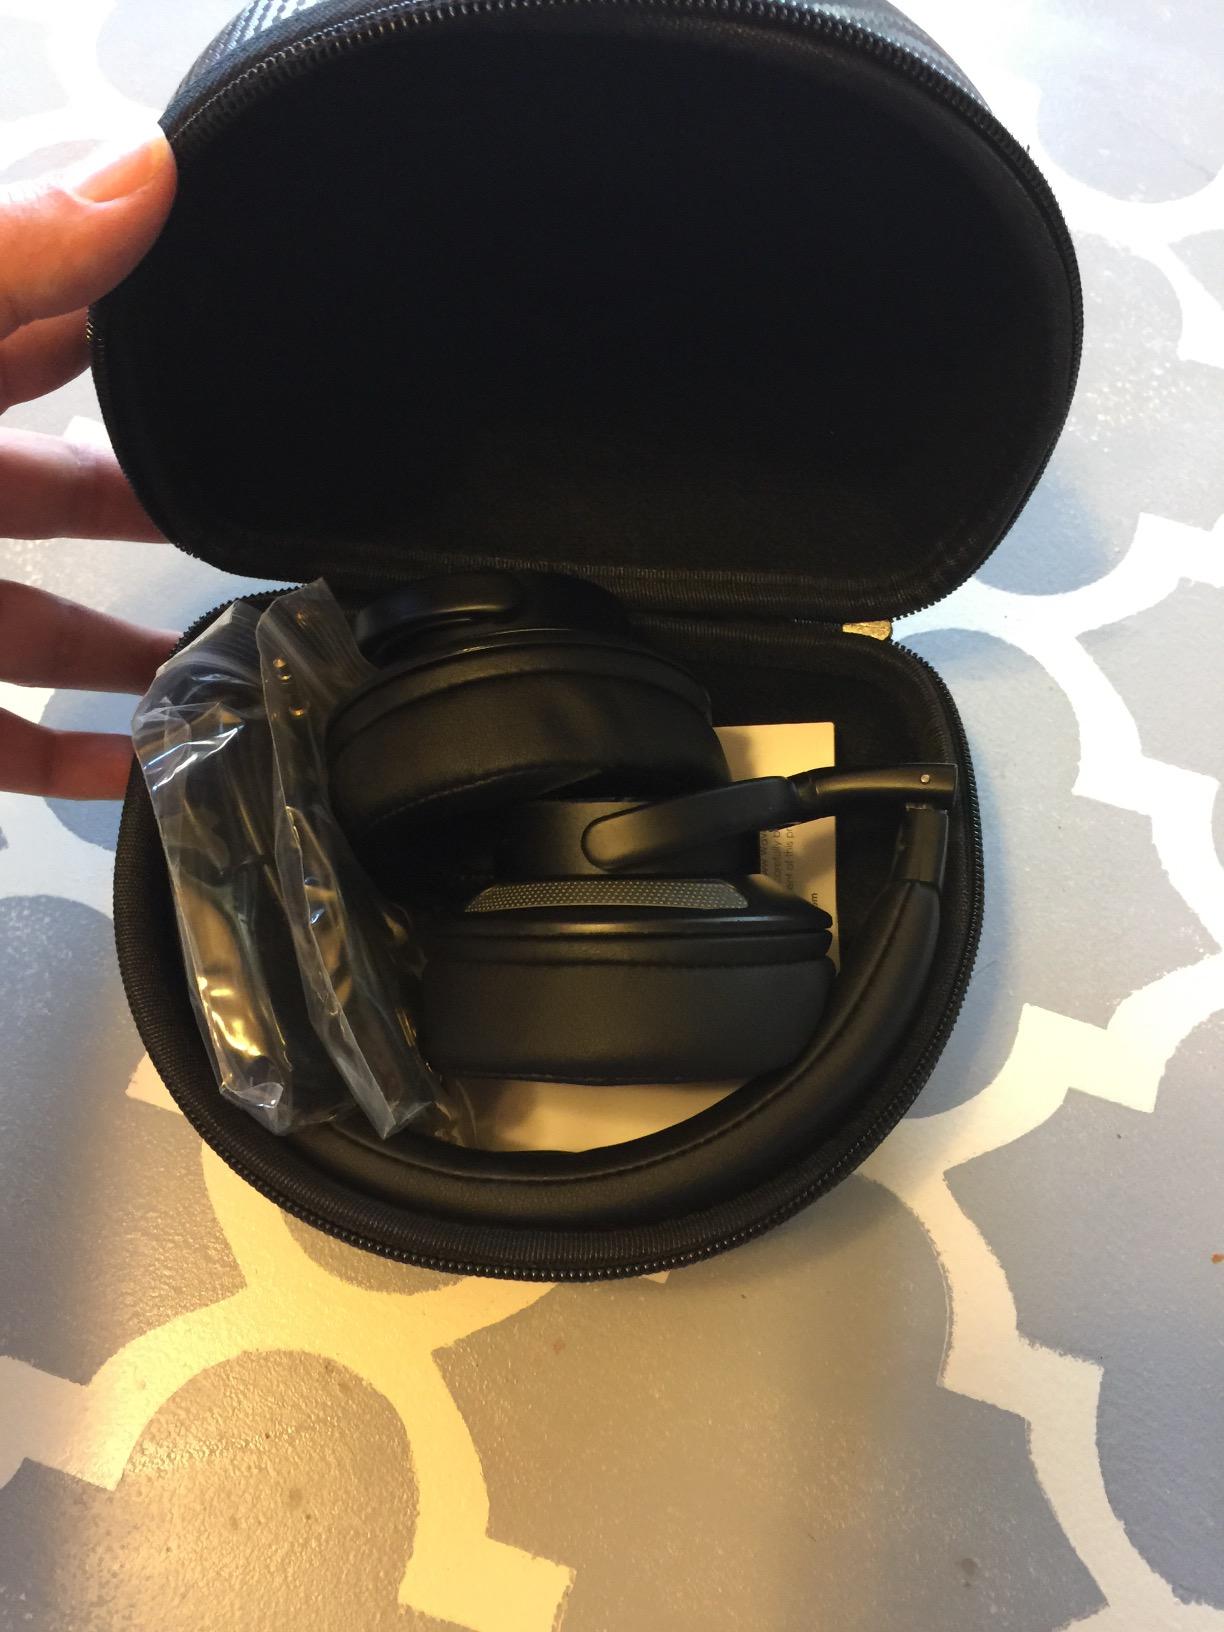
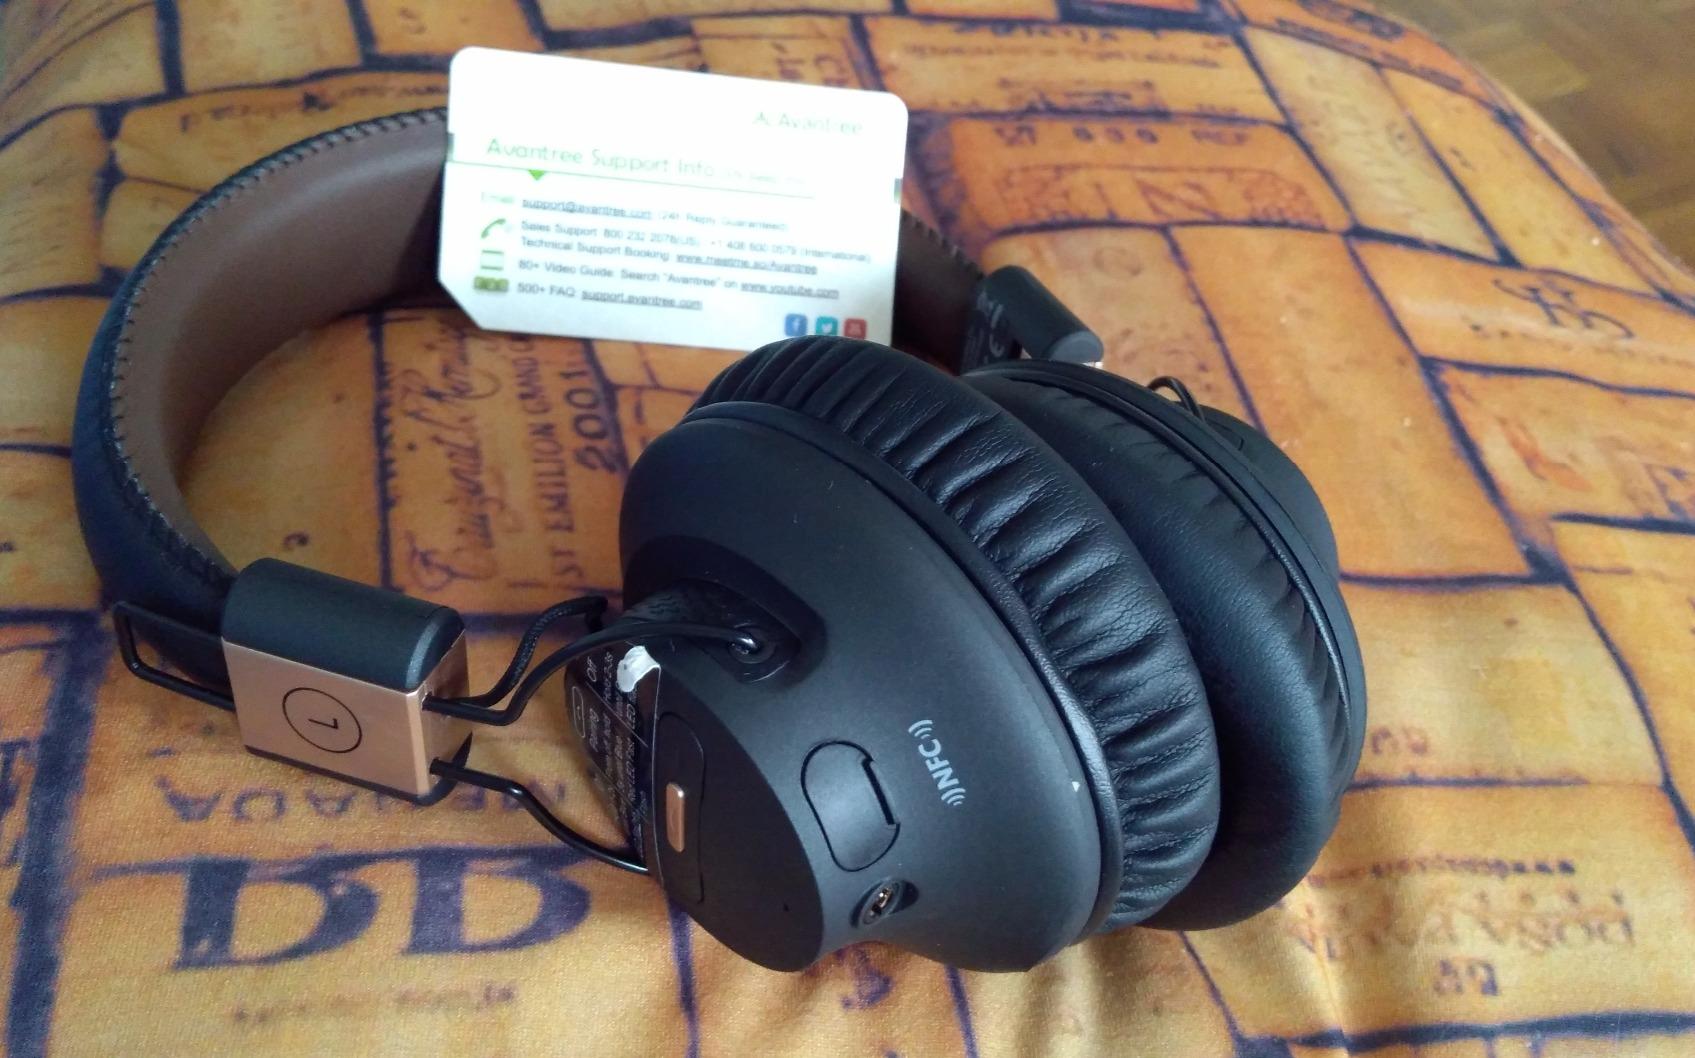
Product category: headphones
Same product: no